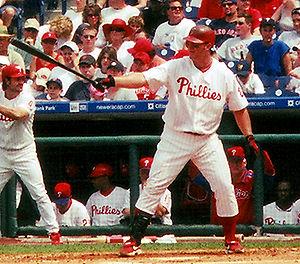
La saison 2012 des Phillies de Philadelphie est la 130ᵉ saison en Ligue majeure de baseball pour cette franchise.